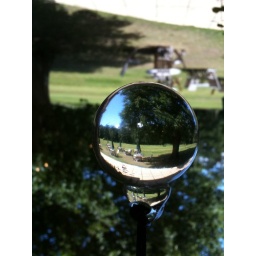
An interesting blind pull in the office I am in today.